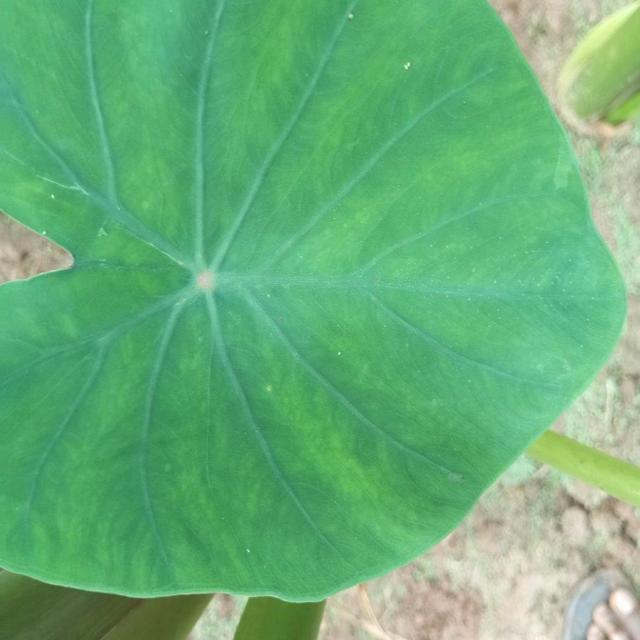
Label: Healthy